Lee Bontecou

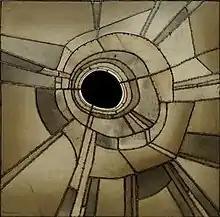
"Untitled," welded steel, canvas, black fabric, and wire, 1959

Lee Bontecou (January 15, 1931 – November 8, 2022) was an American sculptor and printmaker and a pioneer figure in the New York art world. She kept her work consistently in a recognizable style, and received broad recognition in the 1960s. Bontecou made abstract sculptures in the 1960s and 1970s and created vacuum-formed plastic fish, plants, and flower forms in the 1970s. Rich, organic shapes and powerful energy appear in her drawings, prints, and sculptures. Her work has been shown and collected in many major museums in the United States and in Europe.